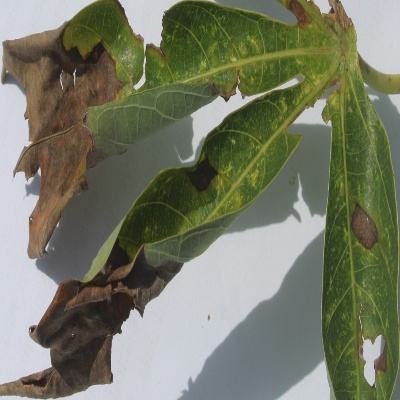
Crop: Cassava
Condition: bacterial blight